1879 Cleveland Blues season

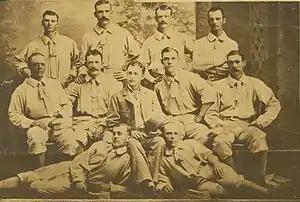
1879 Cleveland Blues team photograph

"Note: Pos = Position; G = Games played; AB = At bats; H = Hits; Avg. = Batting average; HR = Home runs; RBI = Runs batted in"